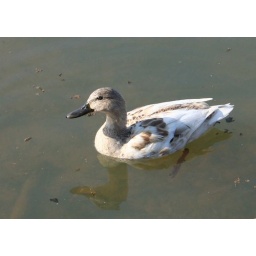
Walking around the boat lake